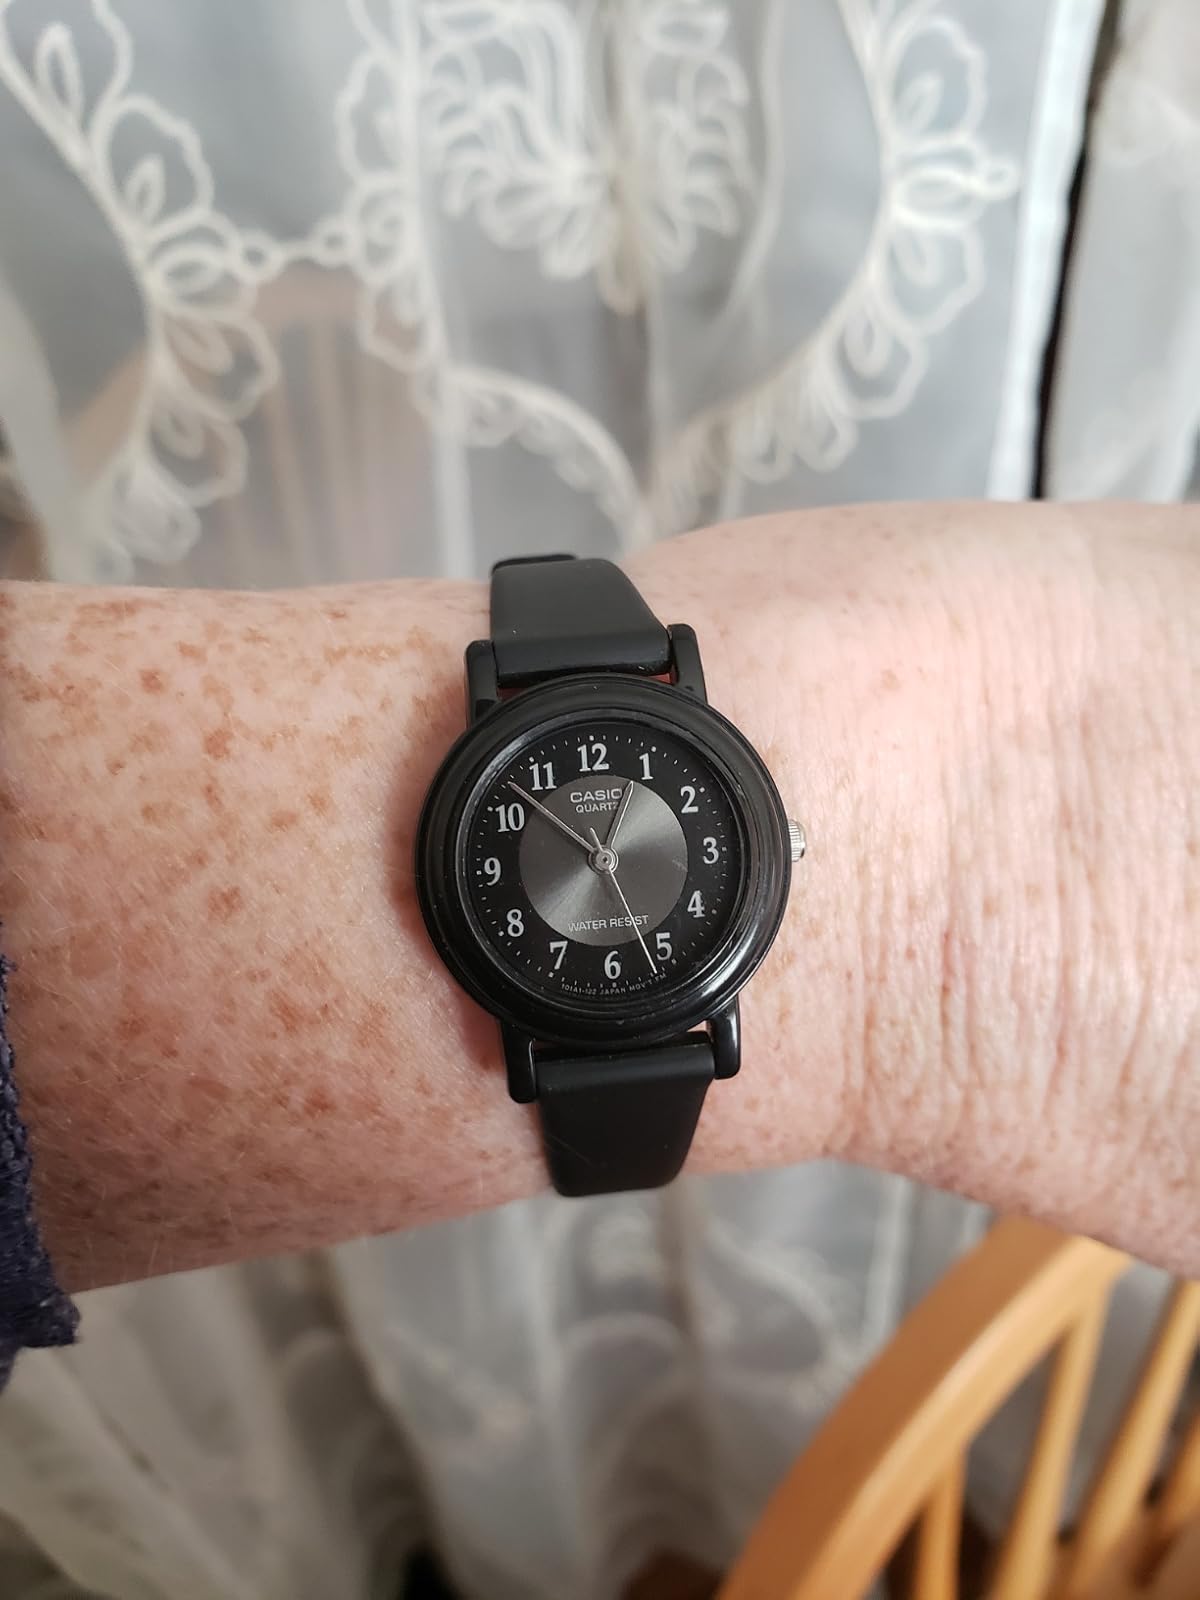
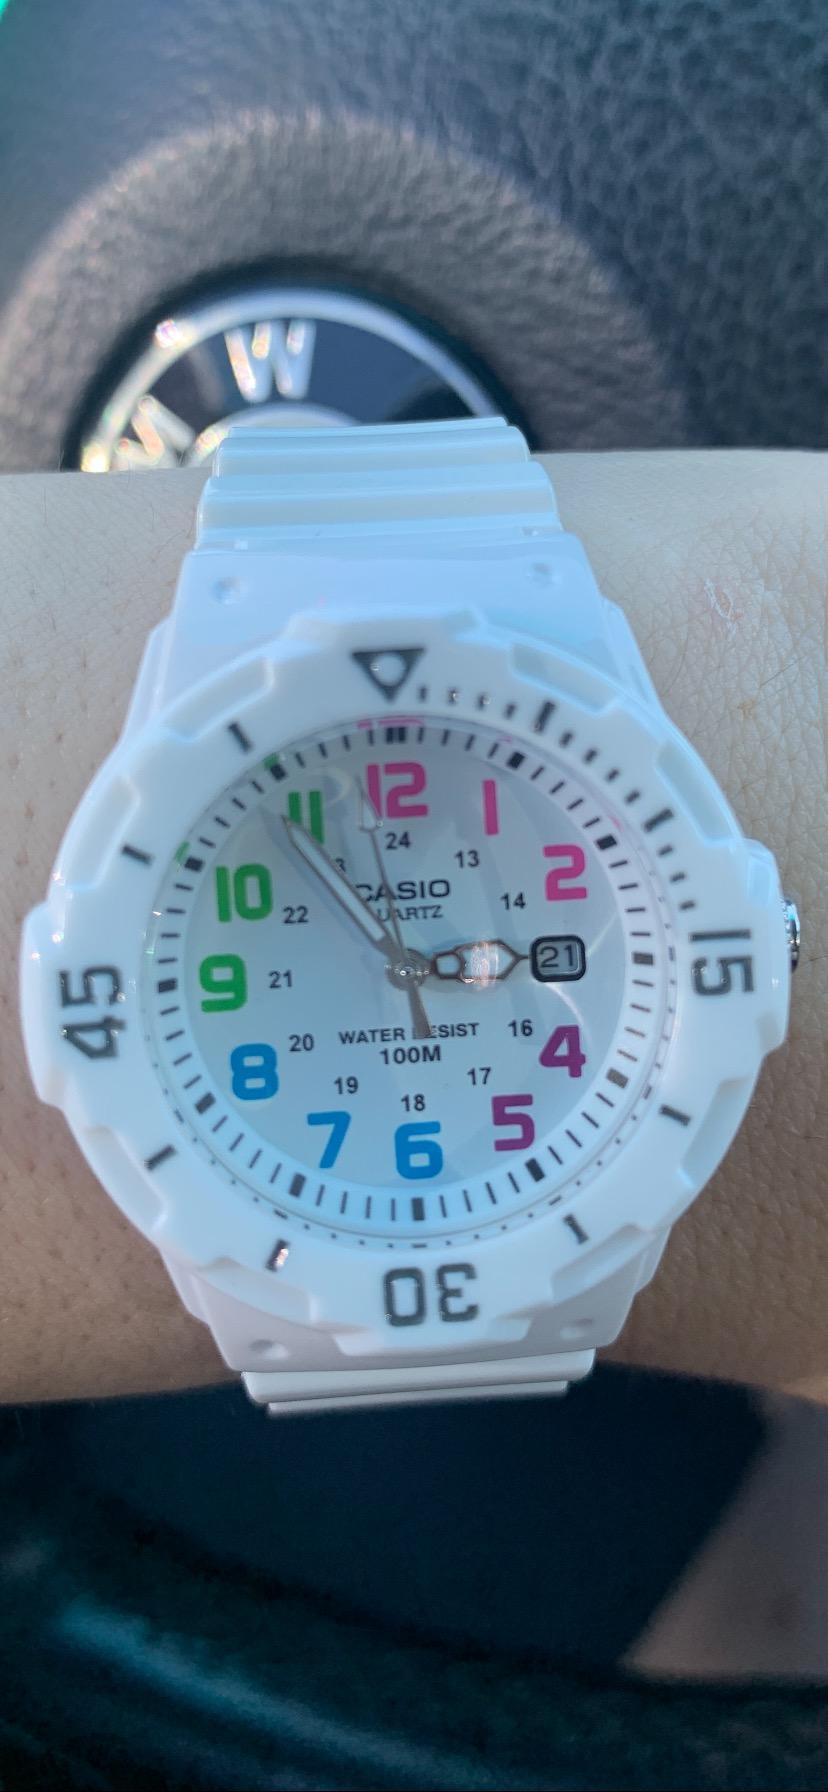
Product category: accessories_watch
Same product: no